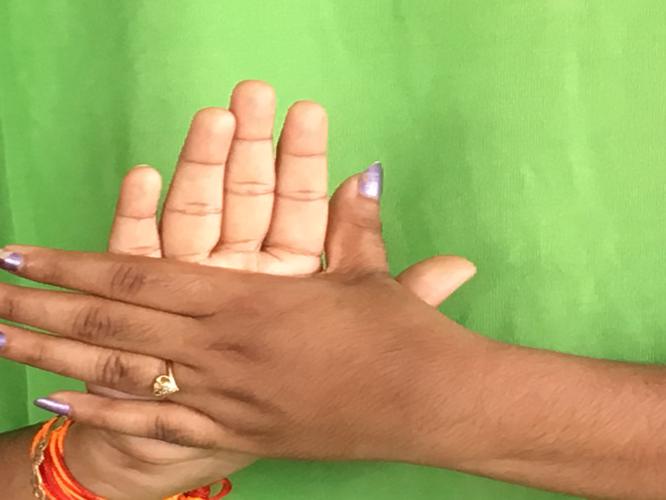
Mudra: Chakra
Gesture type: double_hand